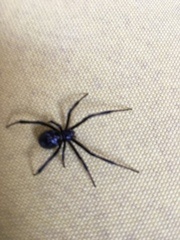
Species: Lactrodectus_hesperus